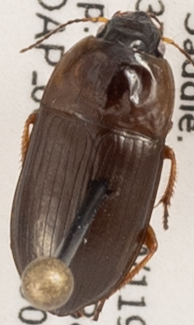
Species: Amara conflata
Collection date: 2019-06-05
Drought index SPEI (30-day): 2.01
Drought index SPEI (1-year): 0.39
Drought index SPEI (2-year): -0.086